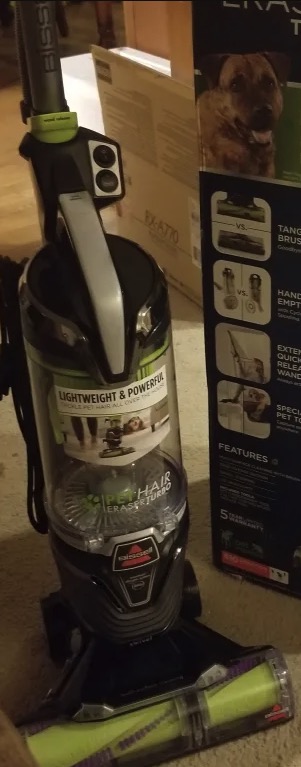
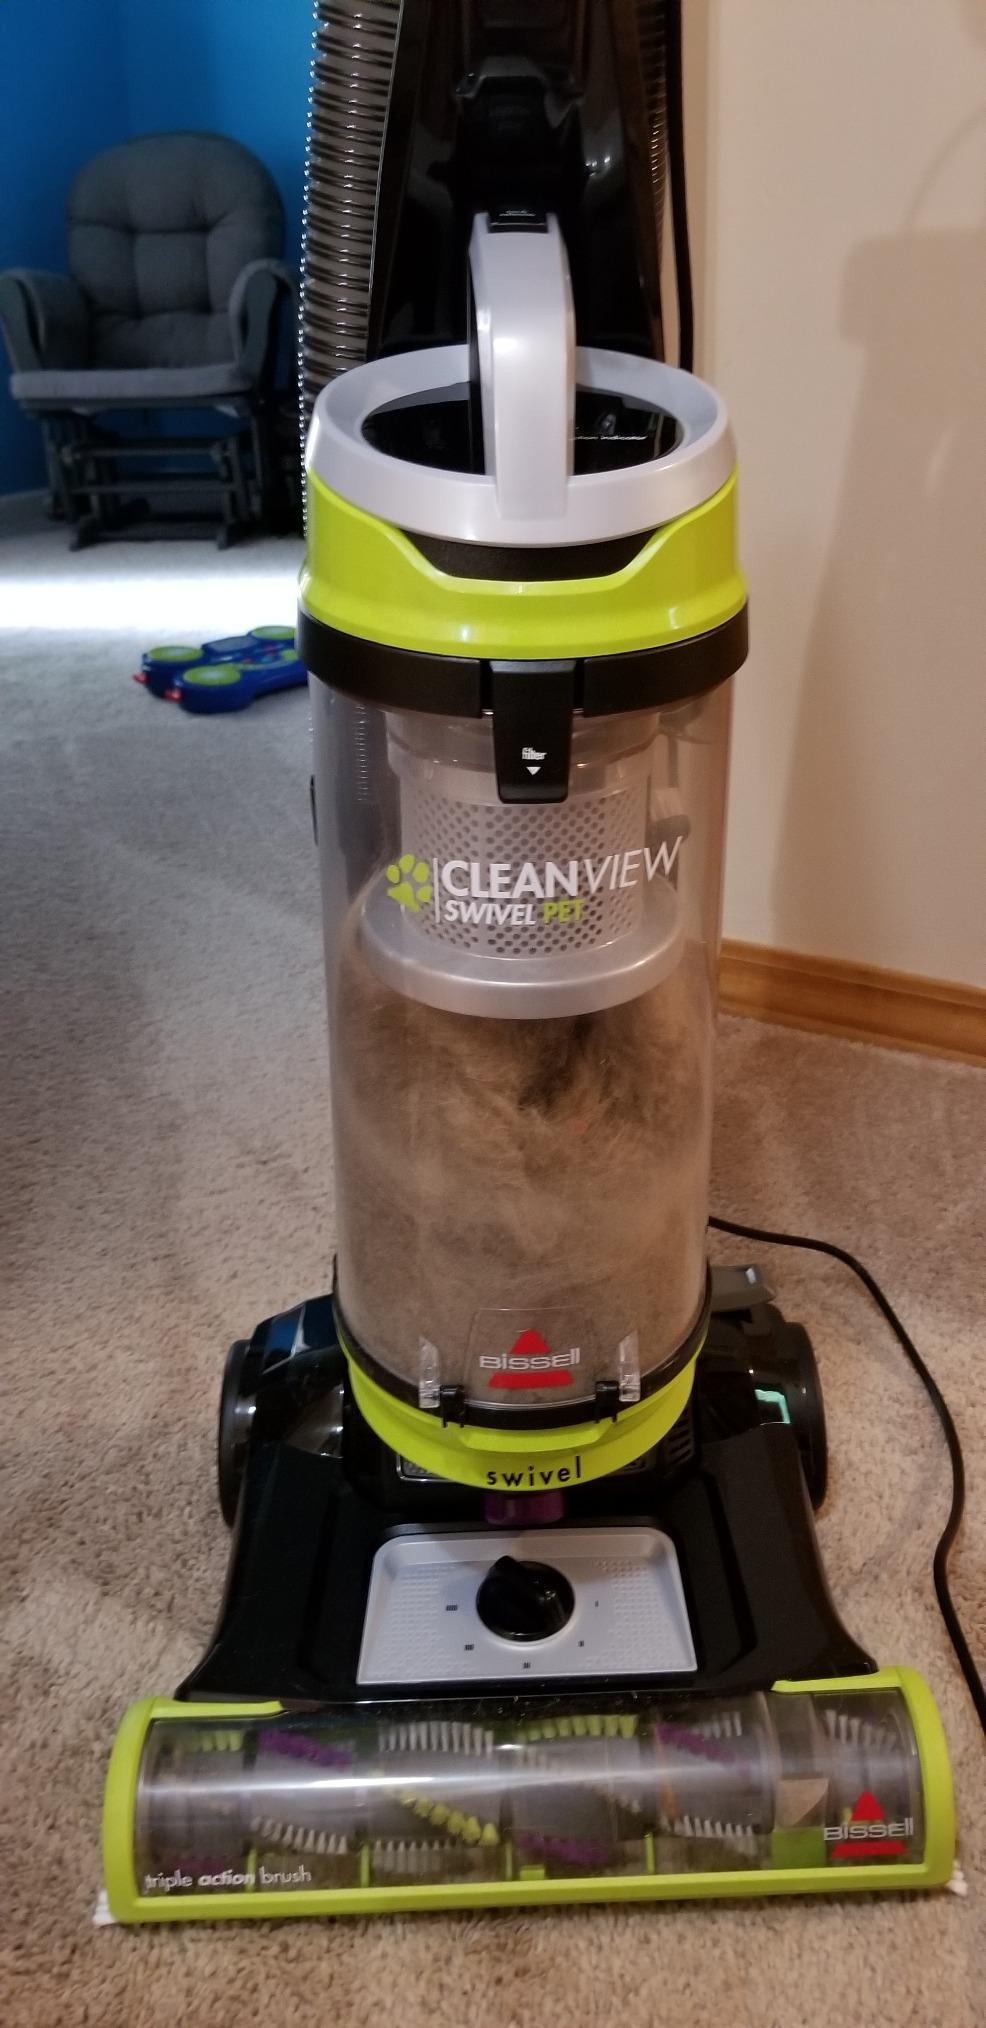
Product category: items_vacuum
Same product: no